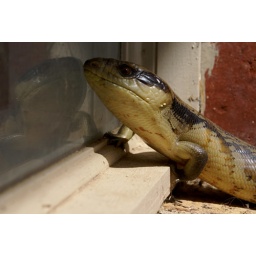
A blue tongue lizard was wandering around the front door this afternoon wondering about his reflection. November 2007